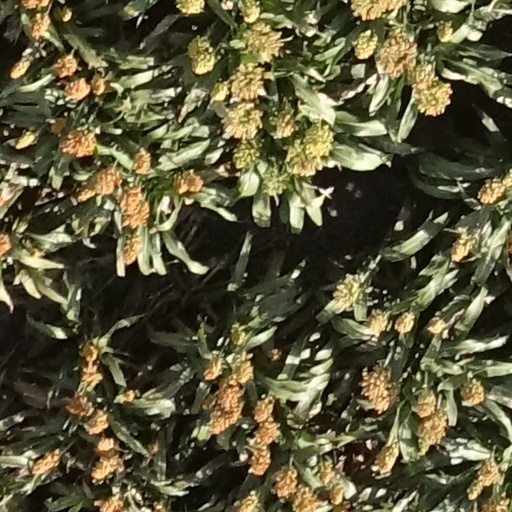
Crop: sorghum